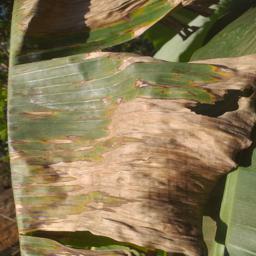
Label: MALBHOG LEAF